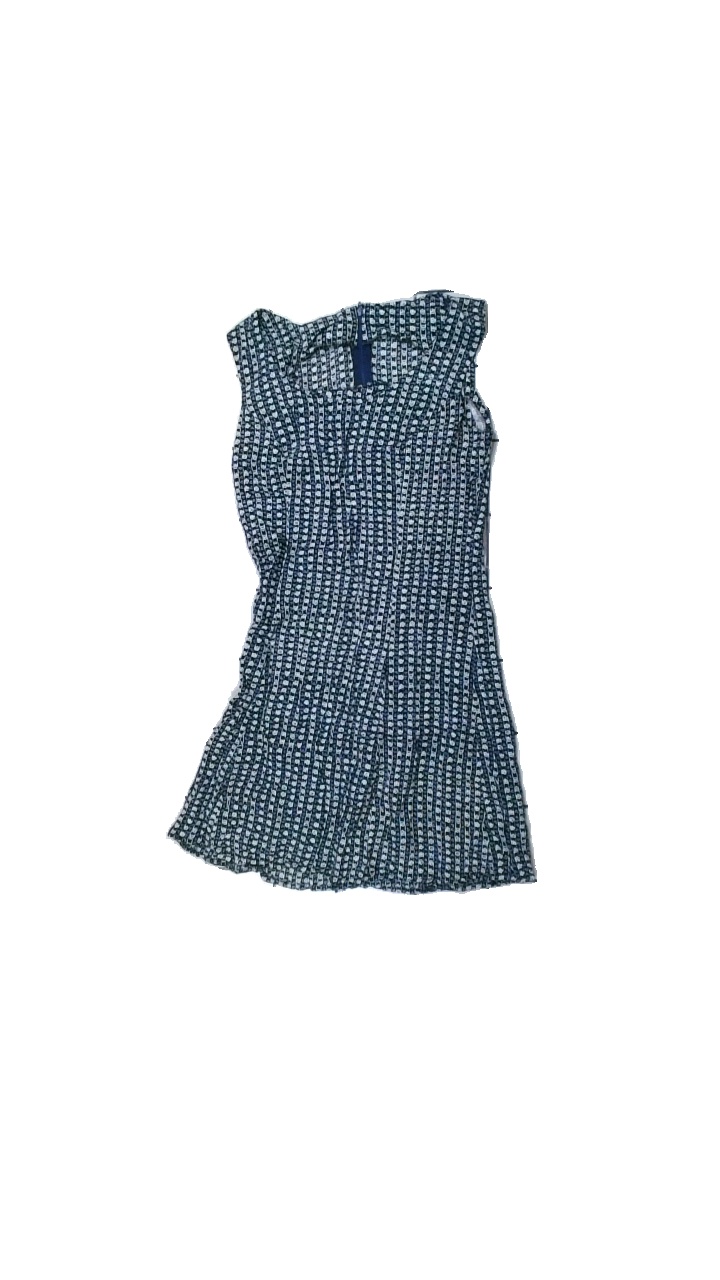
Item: Top (Ladies)
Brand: Missing
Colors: Black, White, Blue
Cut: Regular, Long
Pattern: Other
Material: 100% viscose
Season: All
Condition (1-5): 3
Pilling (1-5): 4
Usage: Reuse
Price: <50